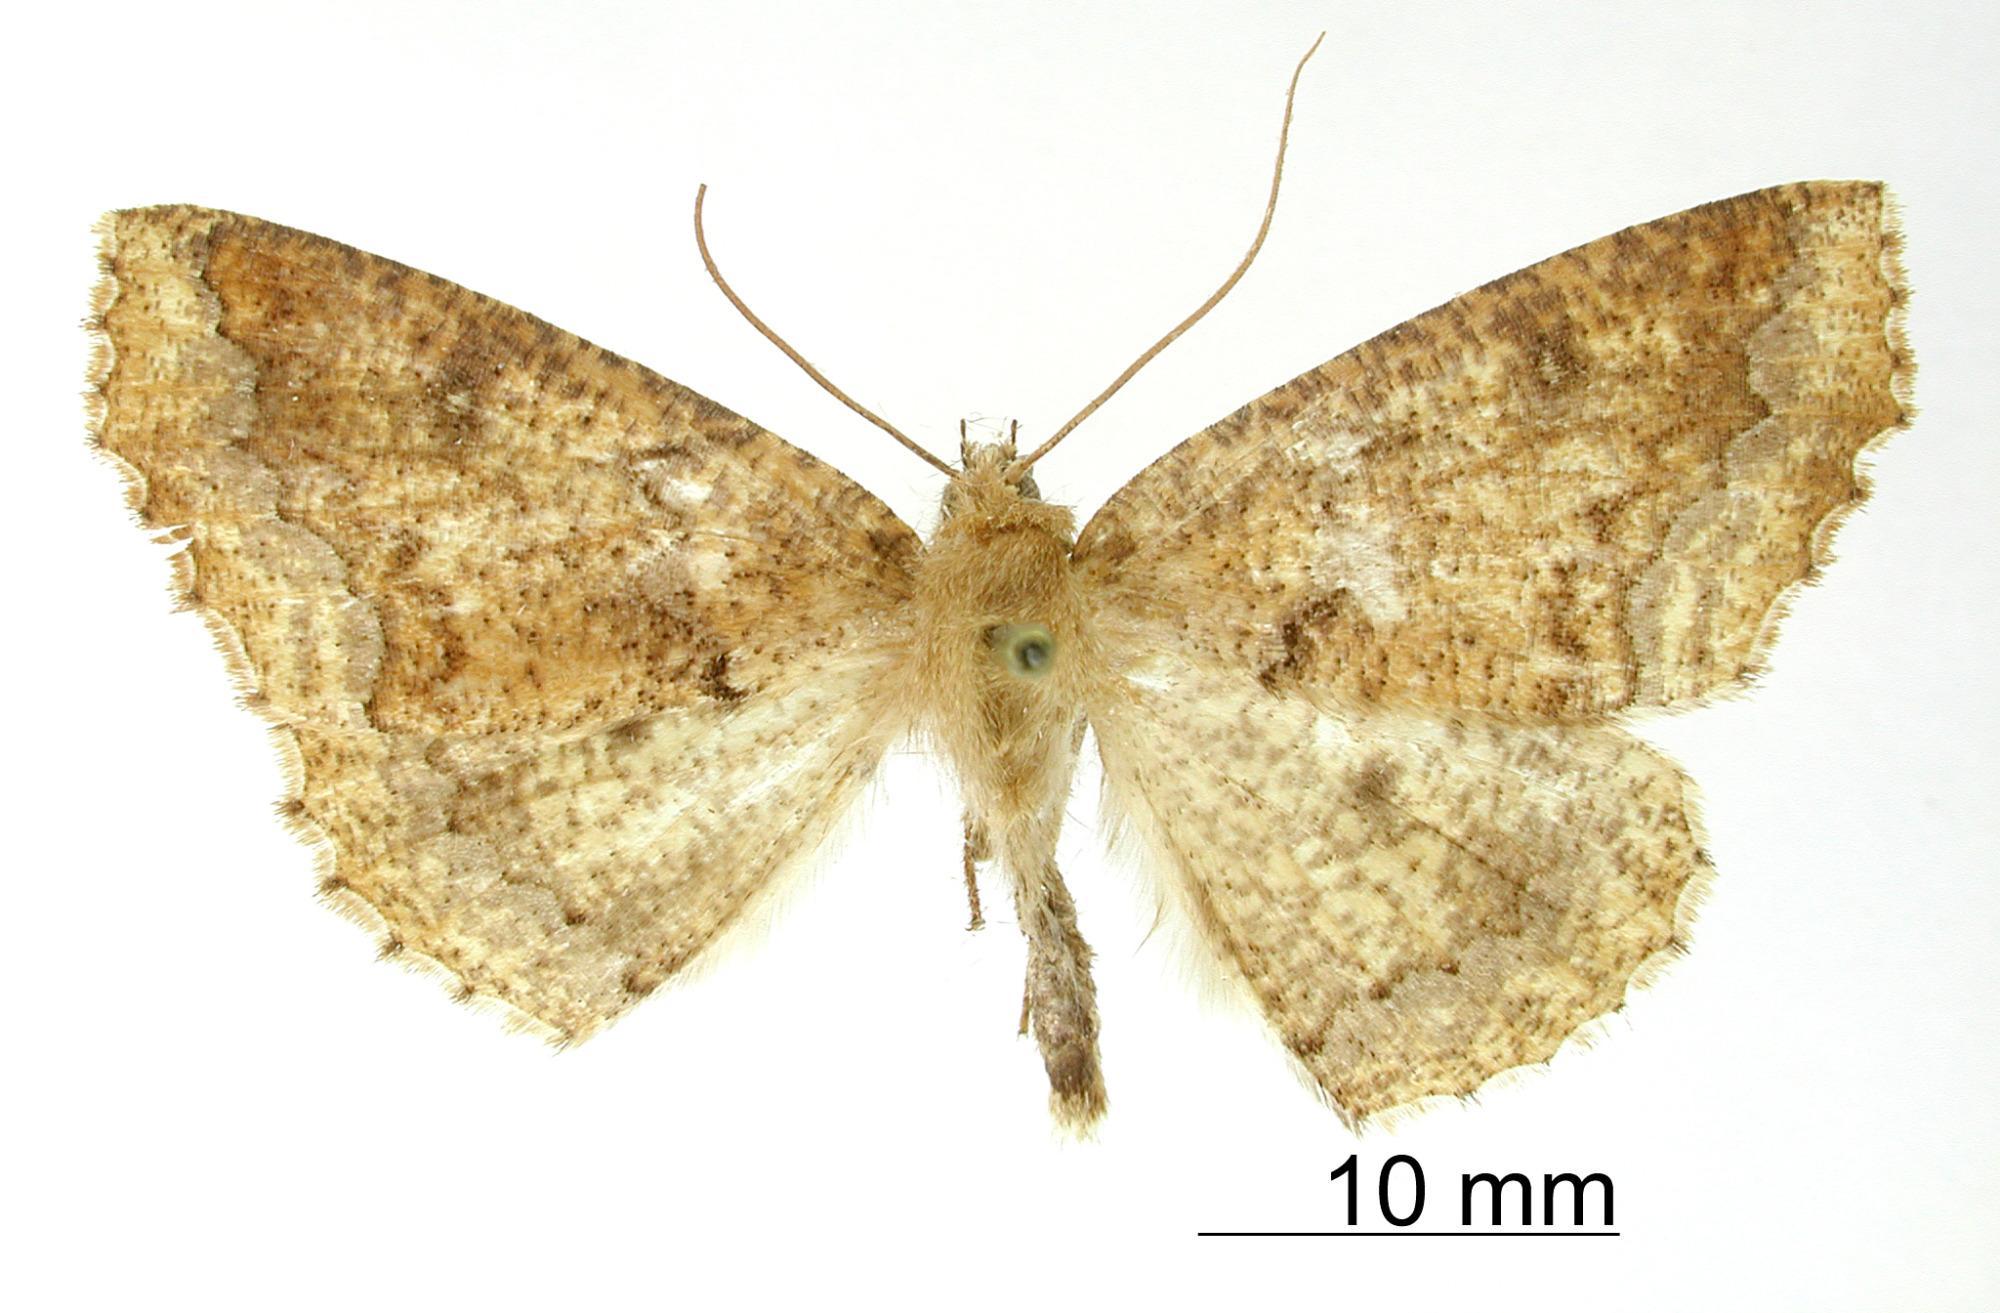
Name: Mixopsis conferta
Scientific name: Mixopsis conferta Dognin, 1911
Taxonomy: Animalia, Arthropoda, Insecta, Lepidoptera, Geometridae, Ennominae
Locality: Yuntas pres Cali, Colombia, Colombia